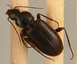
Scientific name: Calathus advena
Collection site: Niwot Ridge Mountain Research Station Site (NIWO), plot NIWO_007